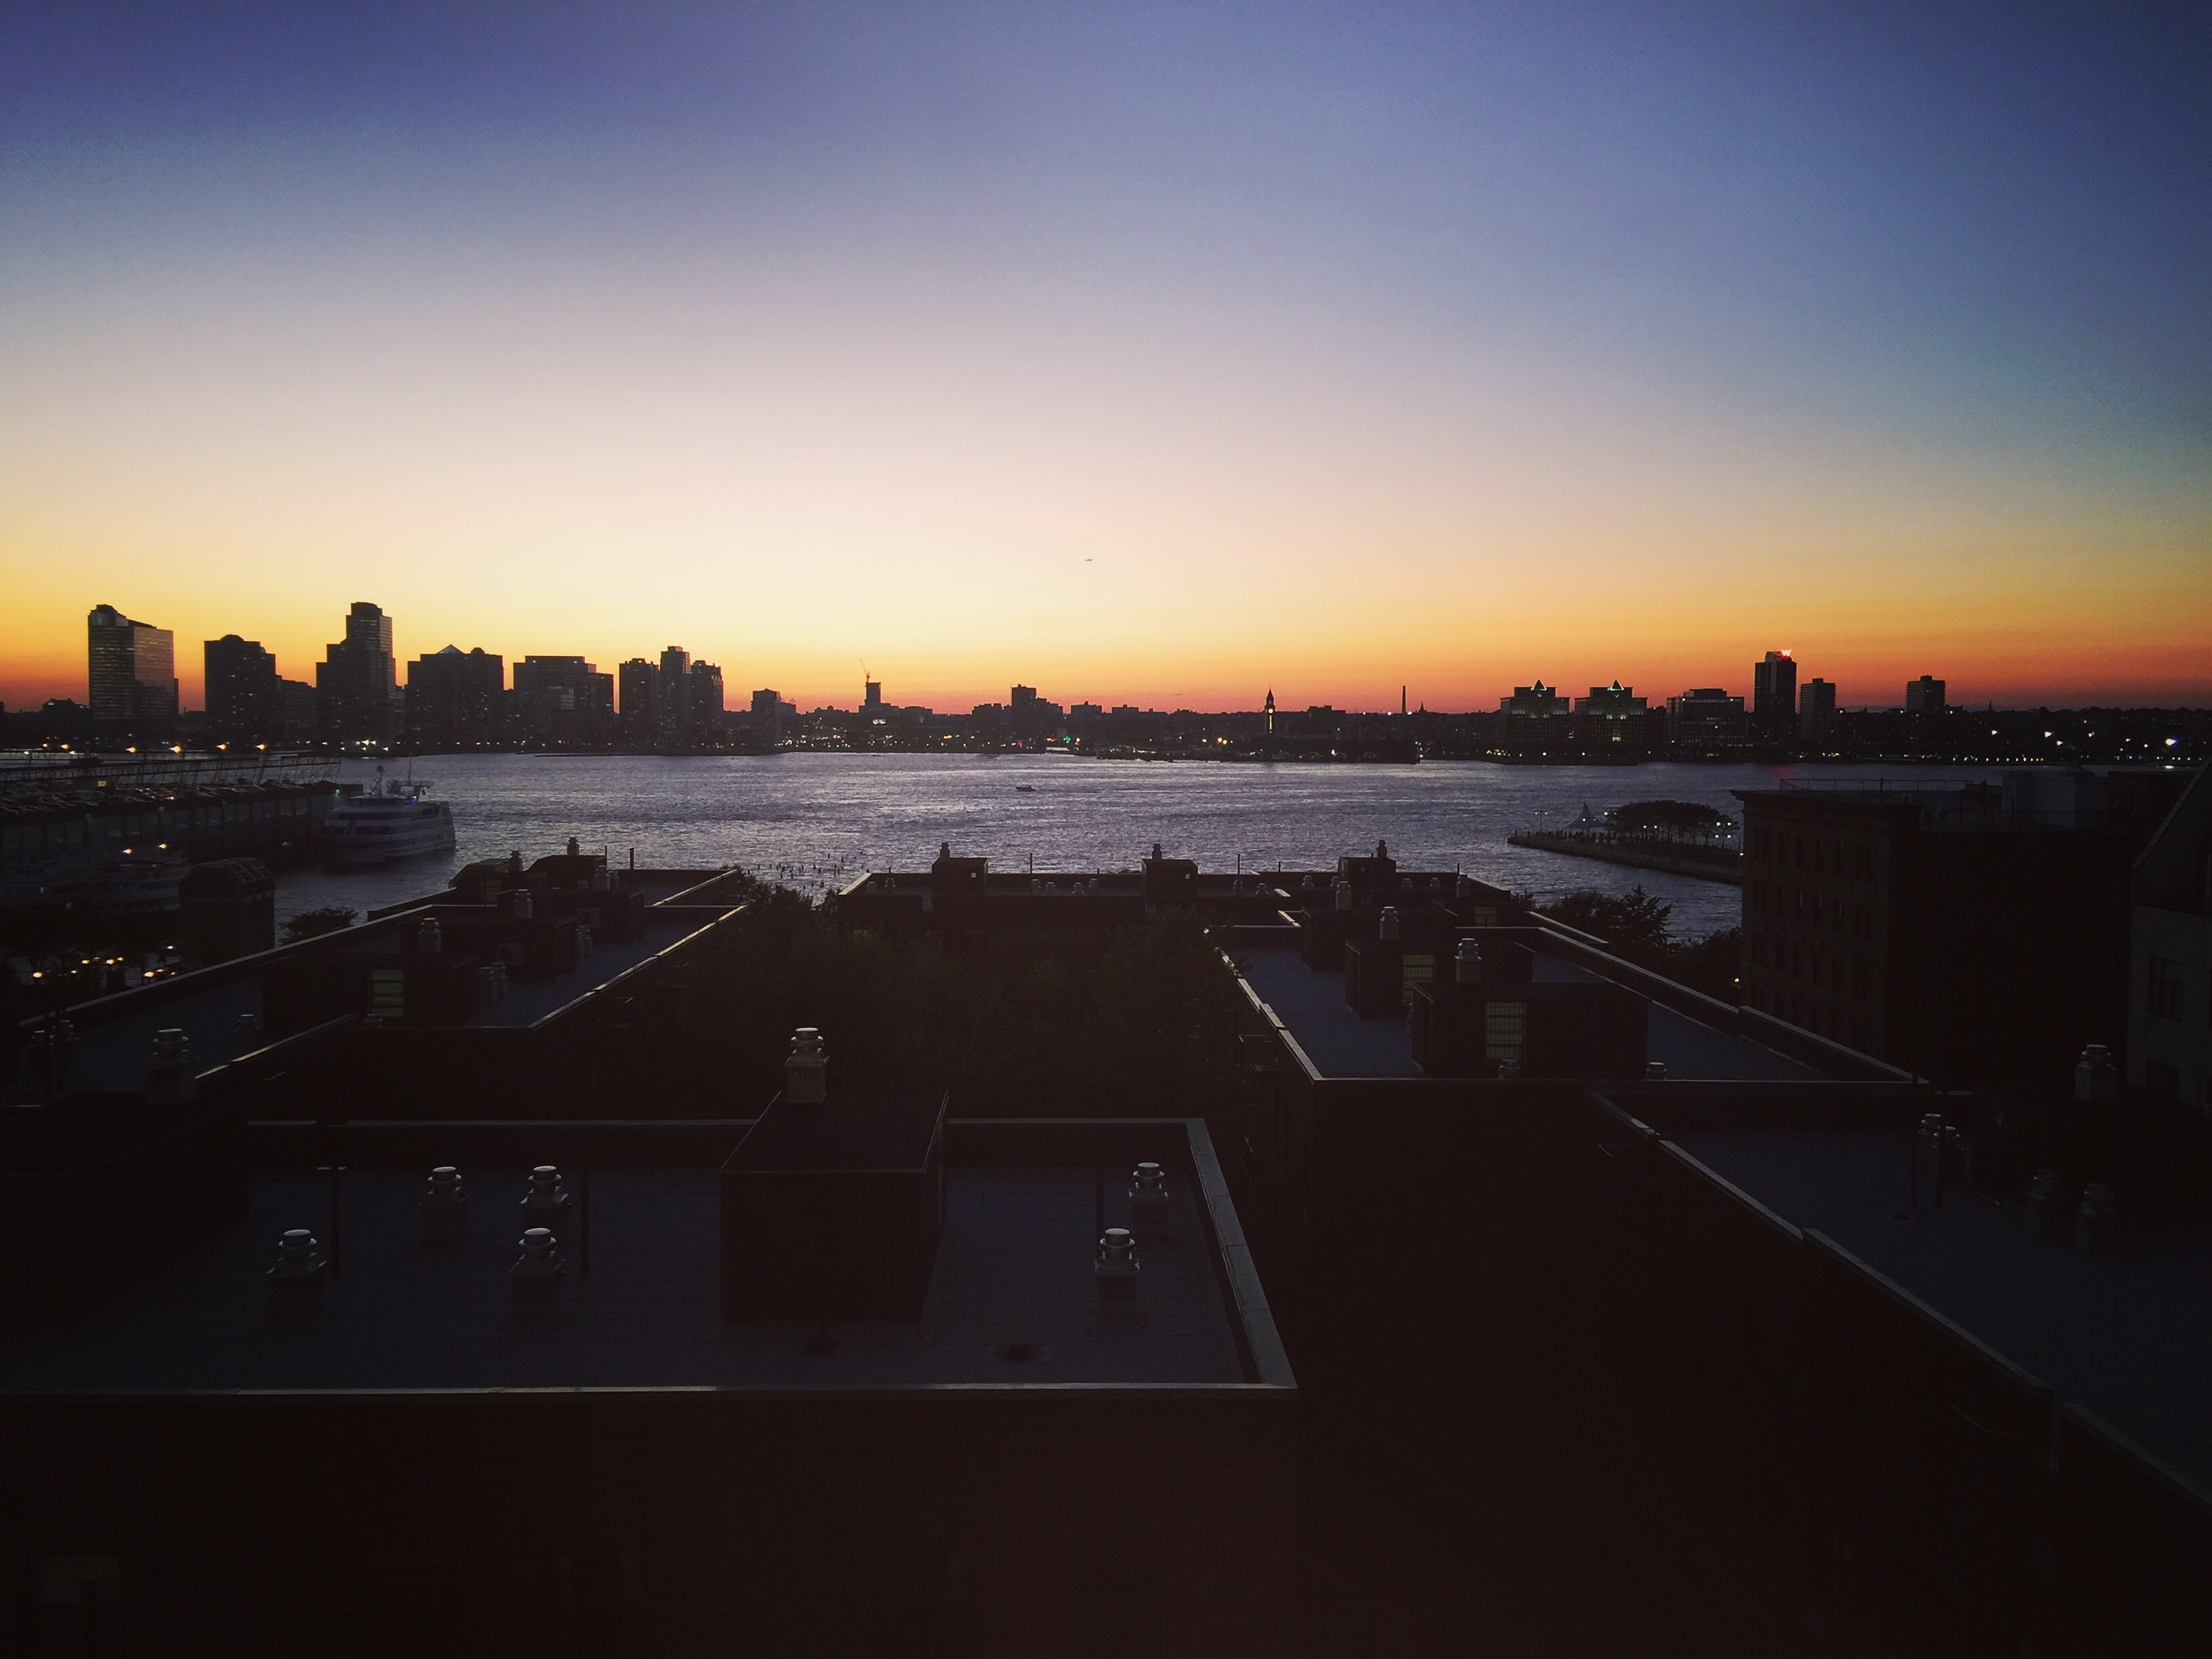
horizon, light, sky, sunrise, sunset, skyline, night, sunlight, morning, dawn, city, cityscape, dusk, evening, reflection, atmosphere of earth